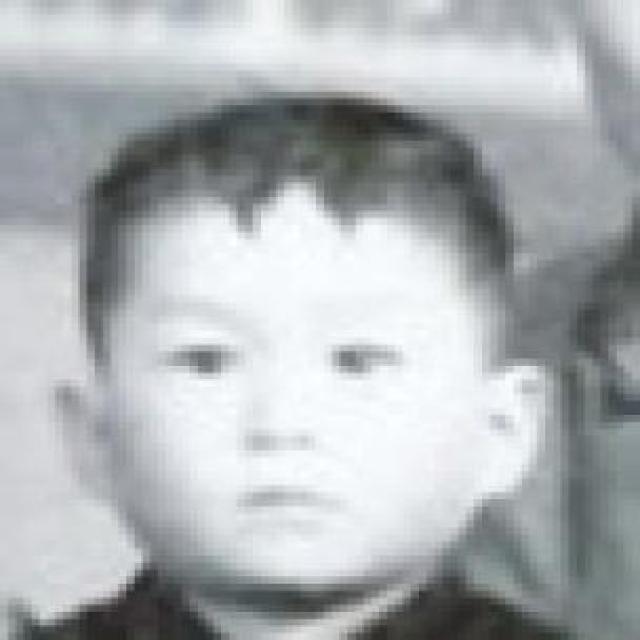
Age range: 0-12